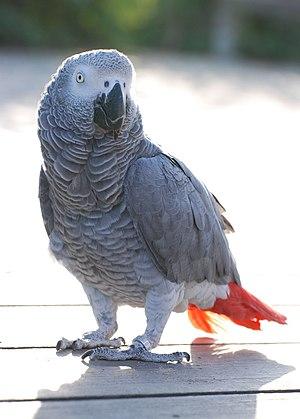
Alex est un perroquet gris du Gabon.